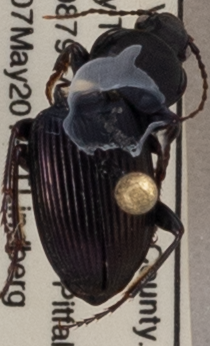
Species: Pterostichus trinarius
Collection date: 2019-05-07
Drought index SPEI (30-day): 2.09
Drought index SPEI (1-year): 2.09
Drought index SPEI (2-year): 2.09